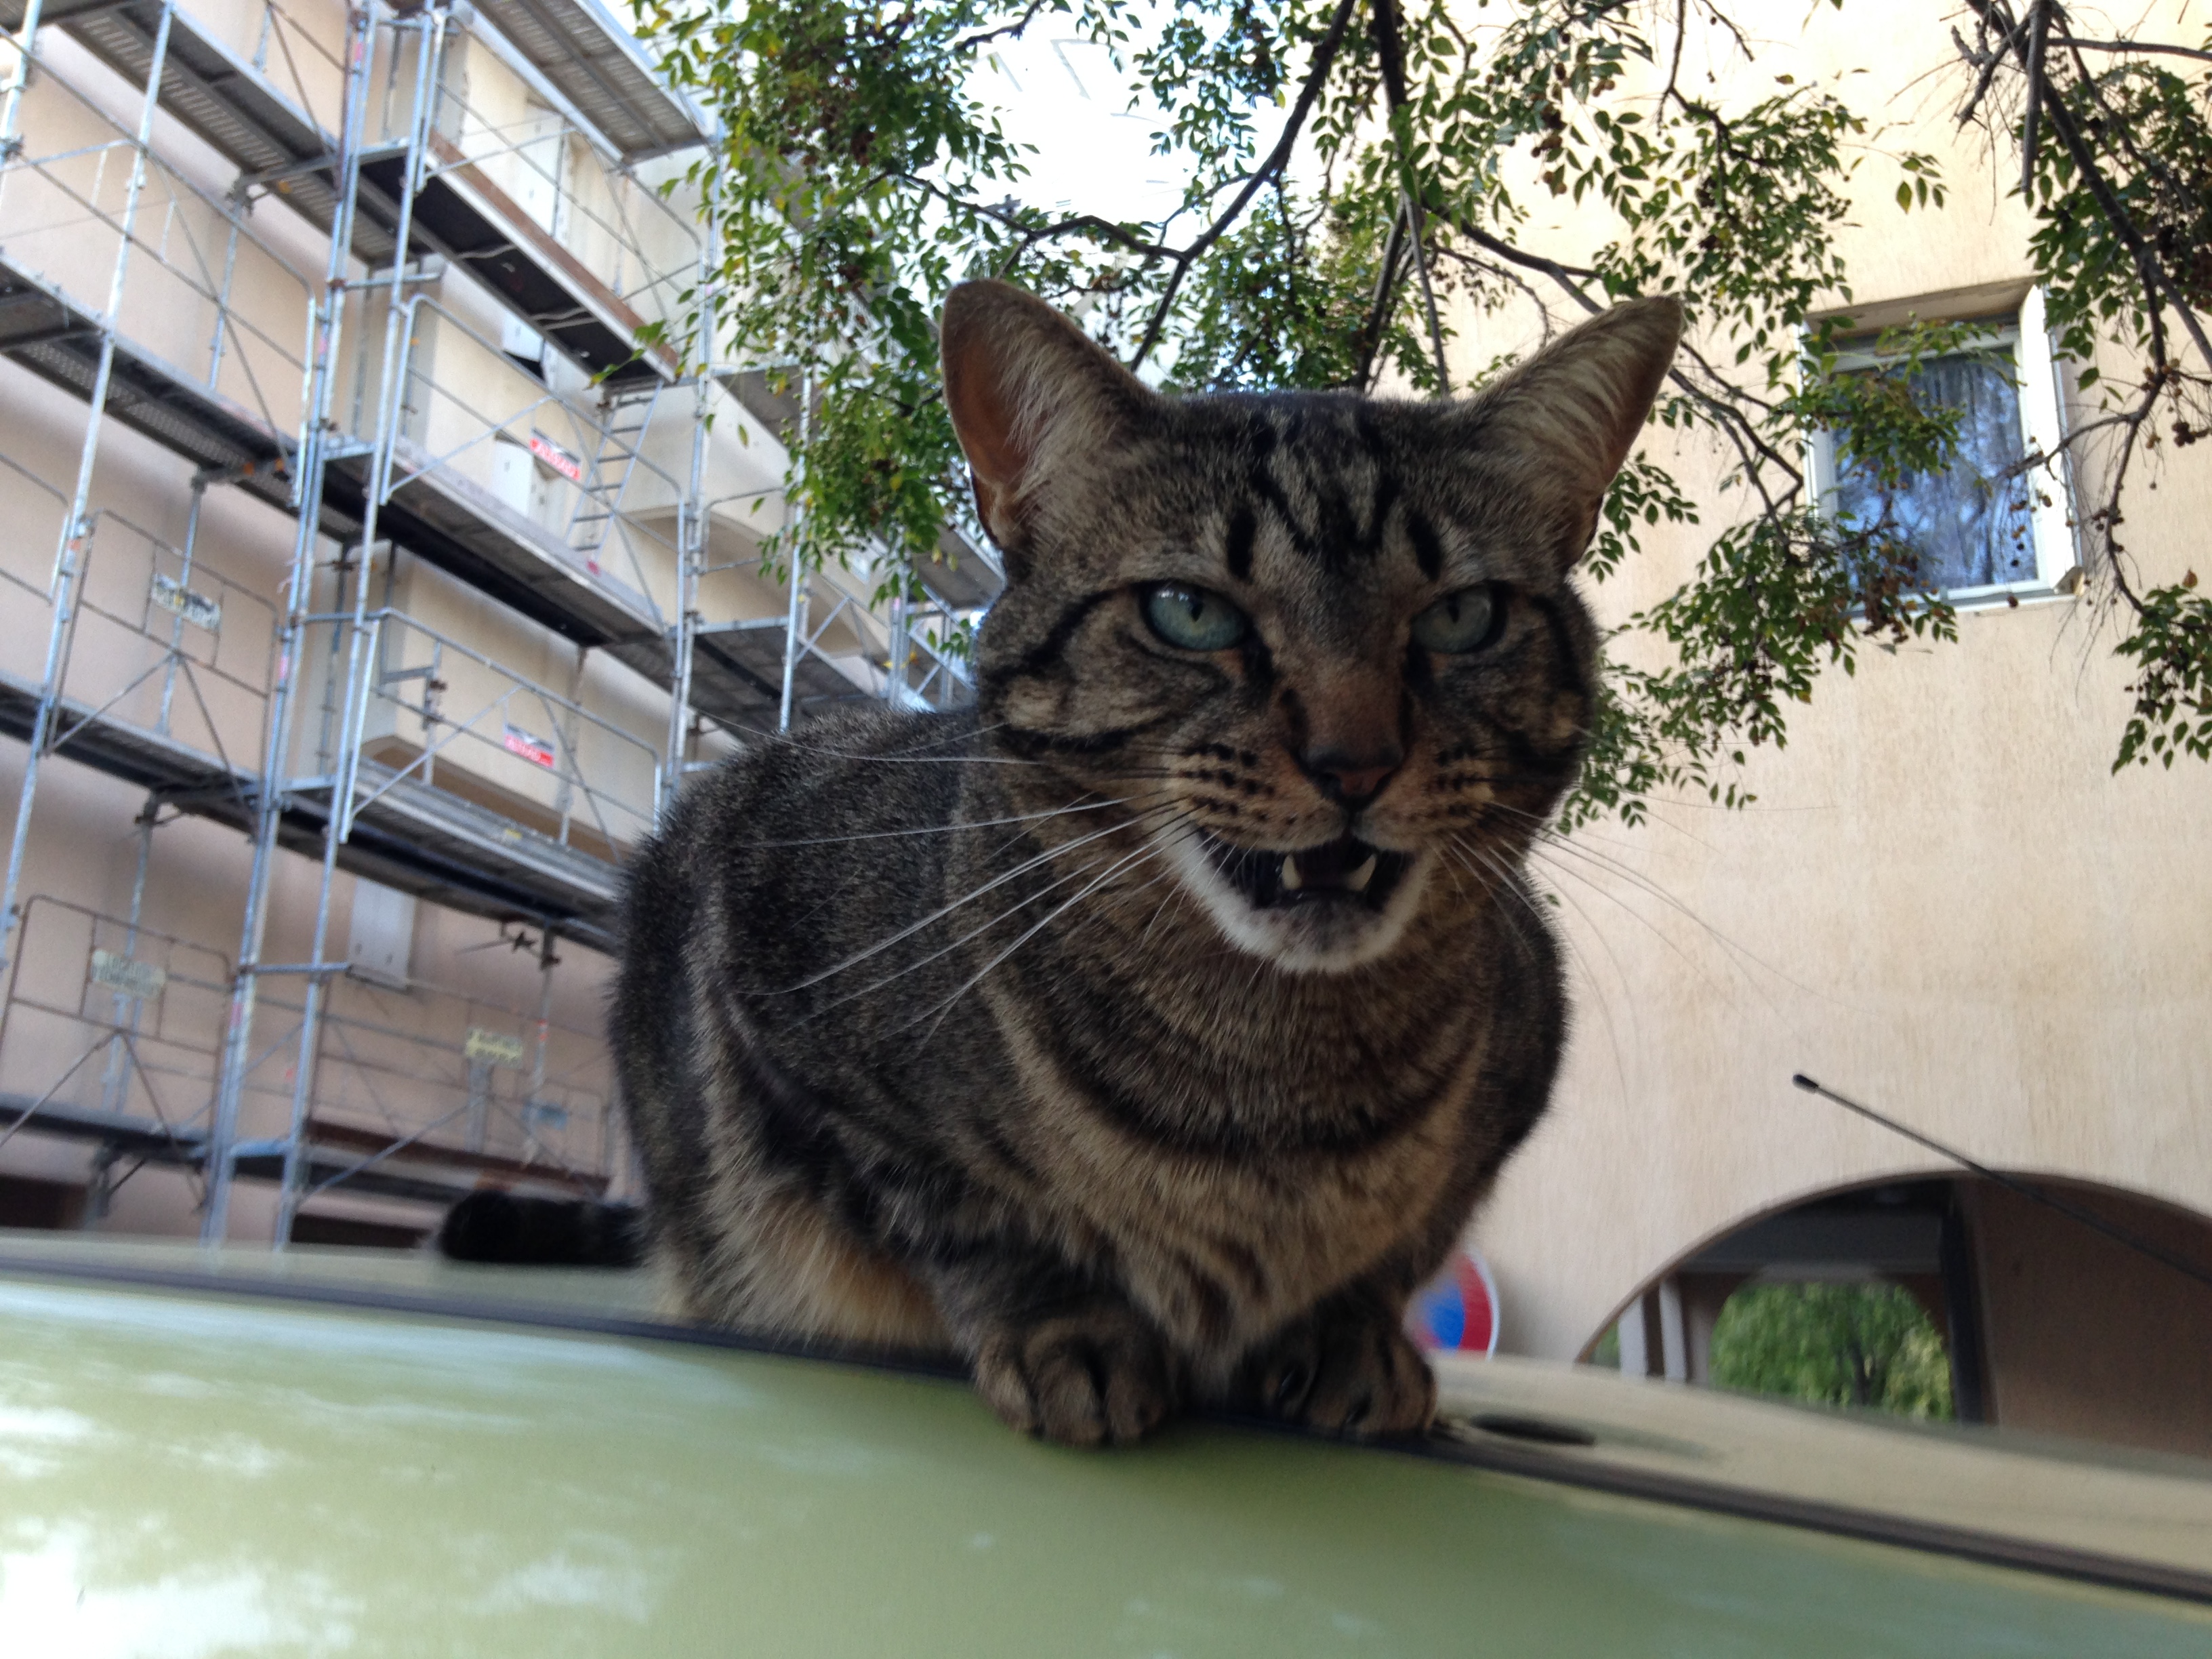
france, europe, pet, cat, mammal, fauna, whiskers, midi, vertebrate, chat, rue, voiture, vehicule, montpellier, katze, languedocroussillon, hrault, jacou, hauskatze, alle, tabby cat, bengal, european shorthair, small to medium sized cats, cat like mammal, domestic short haired cat, pixie bob